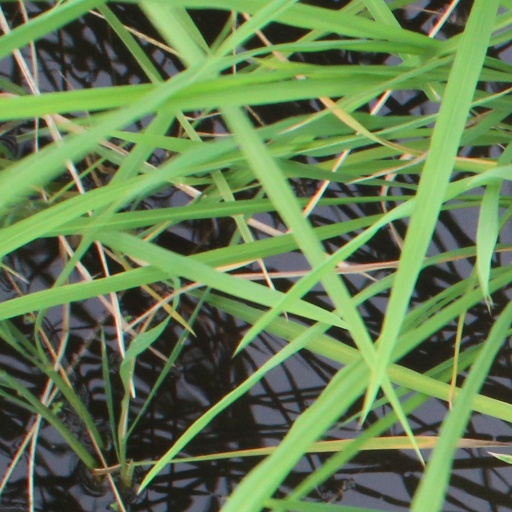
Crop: rice